Texa

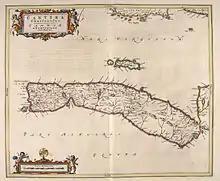
Blaeu's 1654 Atlas with "Ylen Teghza" near the top. The map is oriented with west at the top.

In the 13th century, the Norse fleet of Somerled anchored near to Texa. Islay was one of the centres of Norse culture in the Hebrides.